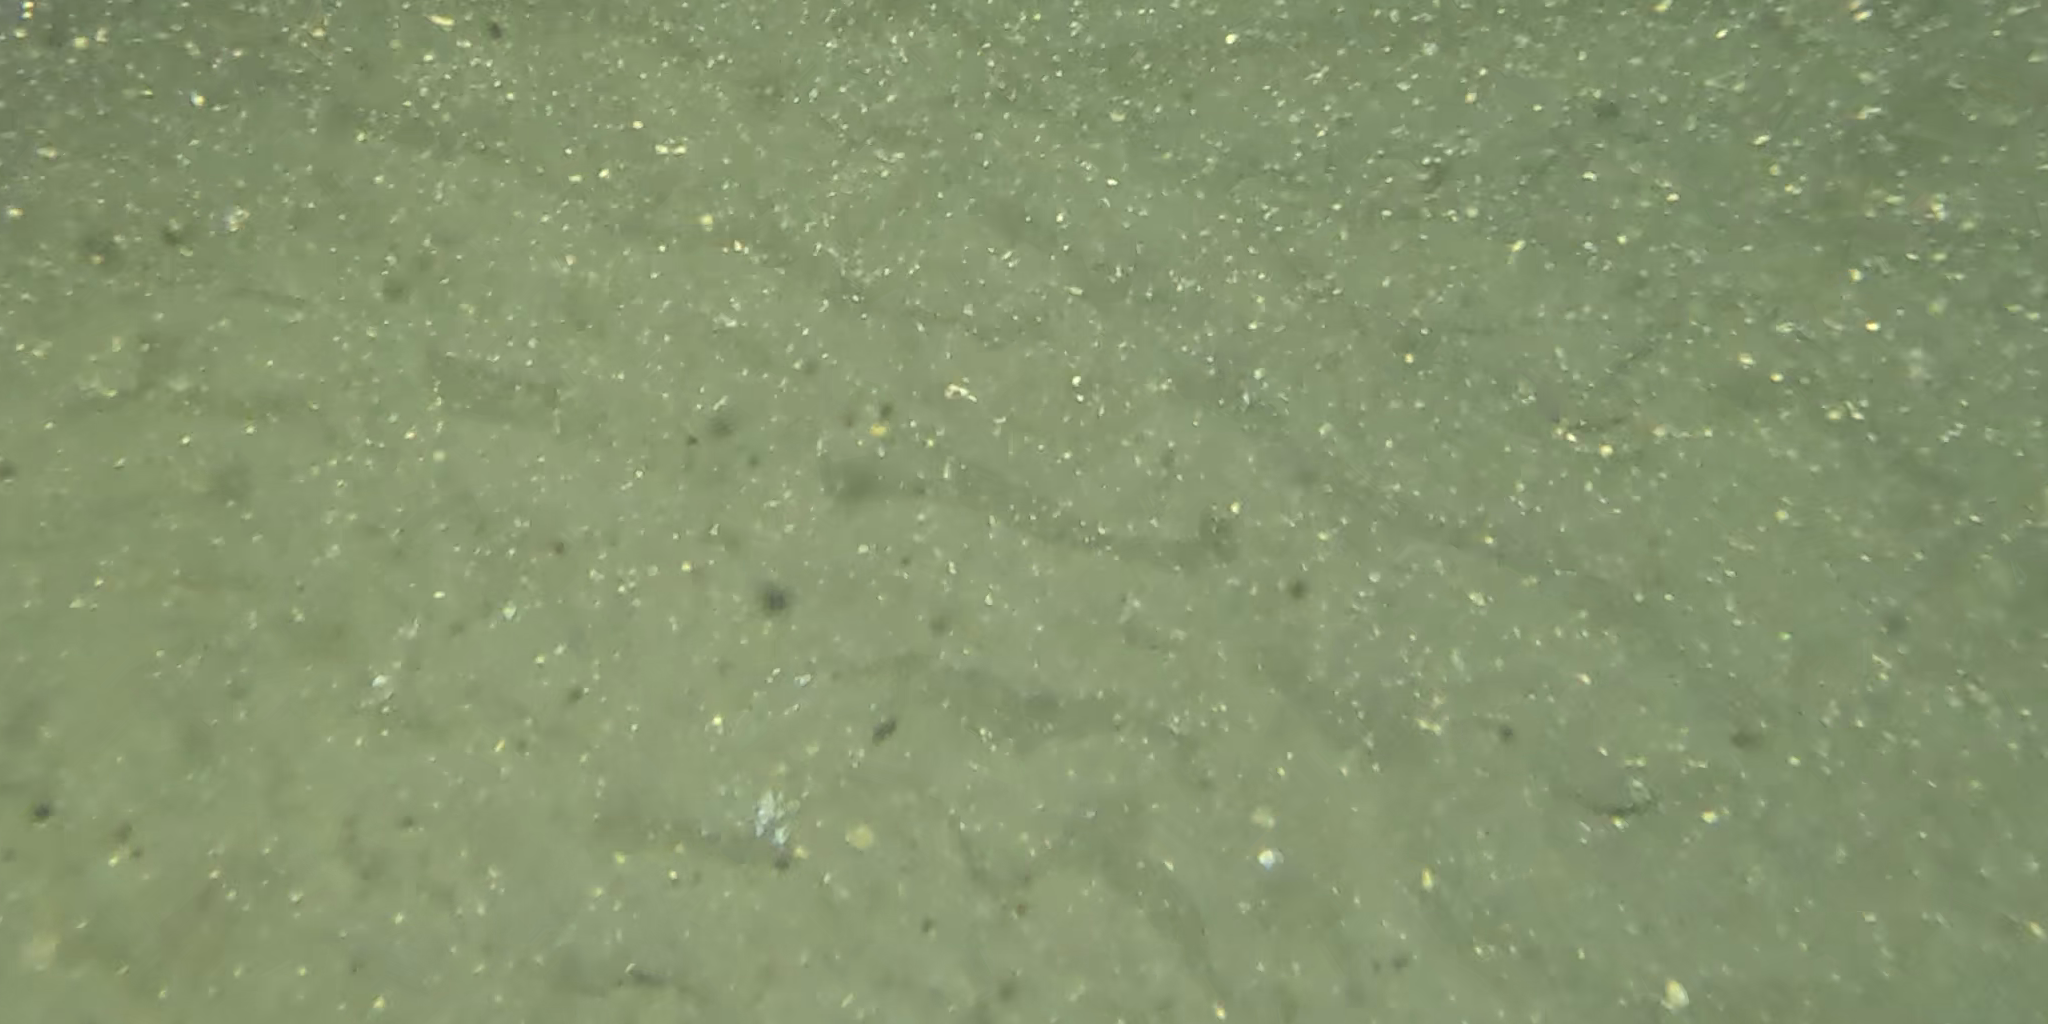
Seabed habitat: sand